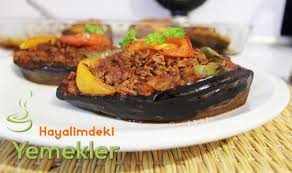
Yemek: karniyarik